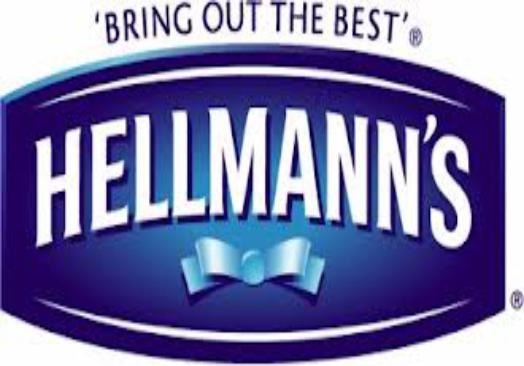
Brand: Hellmann's
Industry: Food